A Faithful Man

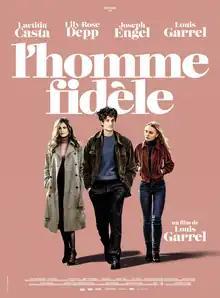
Theatrical release poster

A Faithful Man is a 2018 French romantic comedy-drama film directed by Louis Garrel, from a screenplay he co-wrote with Jean-Claude Carrière. It stars Laetitia Casta, Lily-Rose Depp, Joseph Engel and Garrel.